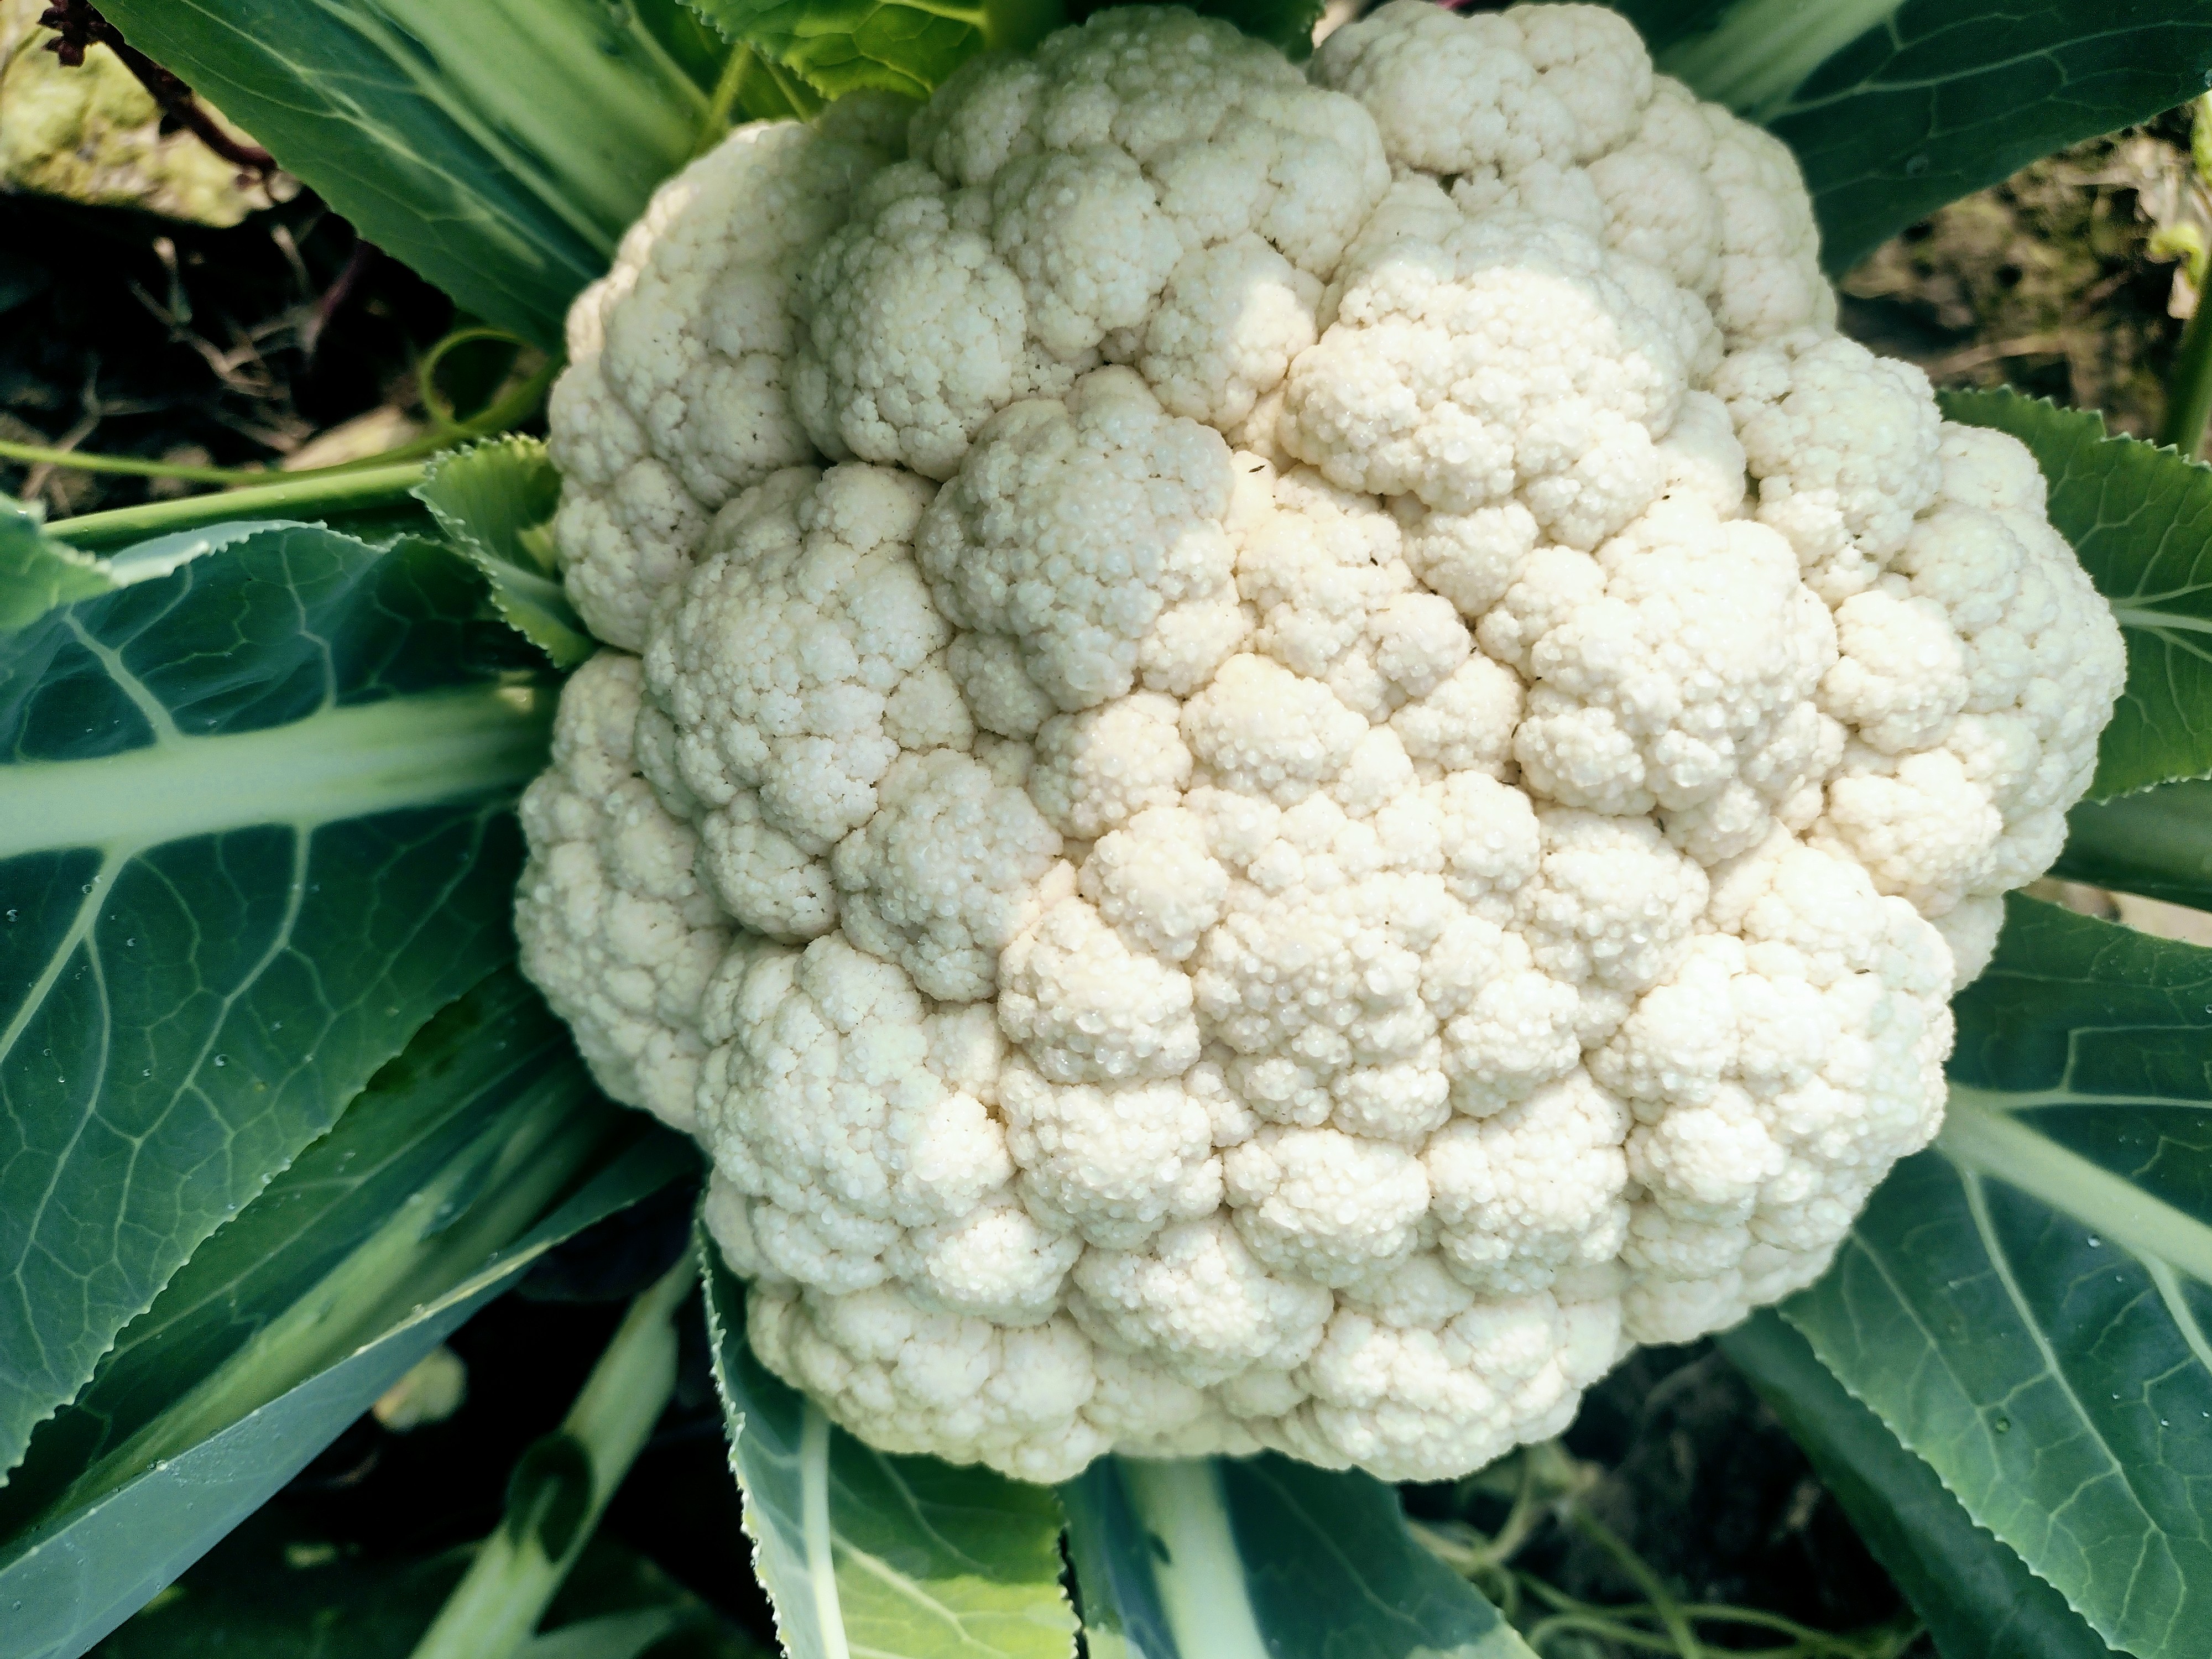
Label: No disease